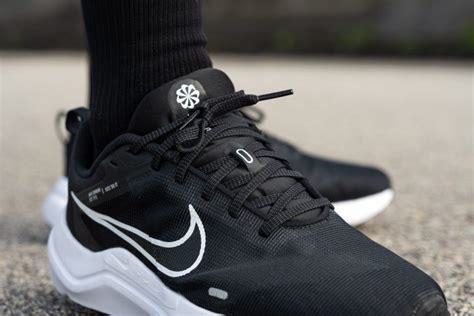
Brand: Nike
Model: Downshifter 12